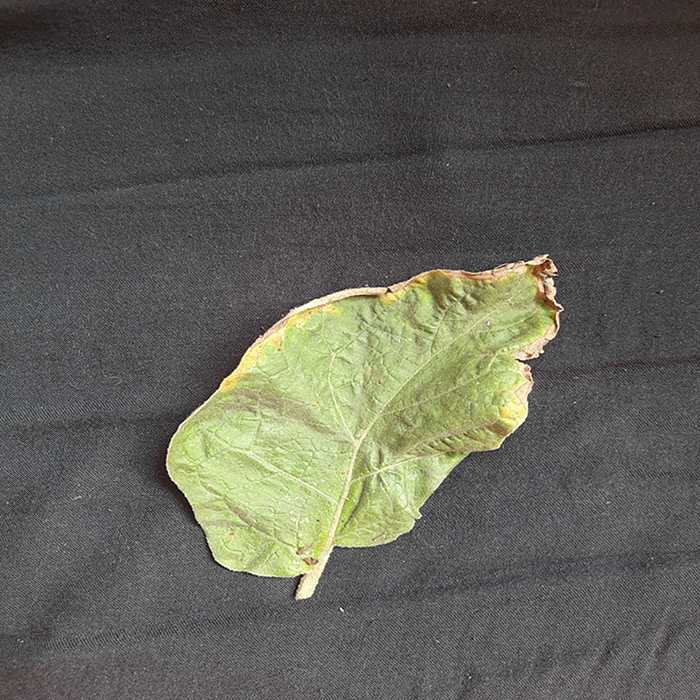
Plant: Eggplant
Label: Eggplant begomovirus